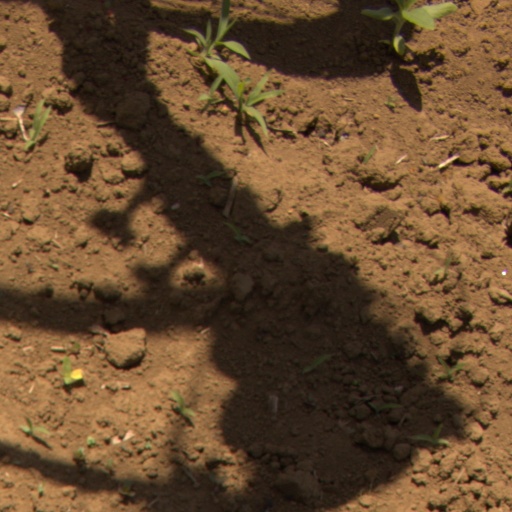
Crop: Jerusalem artichoke